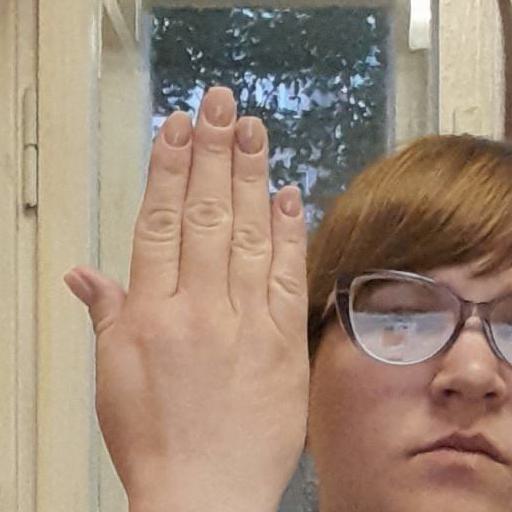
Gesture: stop_inverted